List of female monarchs

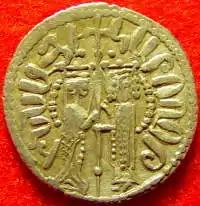
Isabella of Armenia

With the fall of the Serbian Empire after 1355, for a period Albania were ruled by local chieftains. In the 14th and 15th centuries Ottoman Empire conquered the sovereign Albanian principalities.